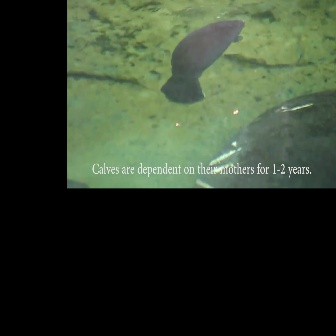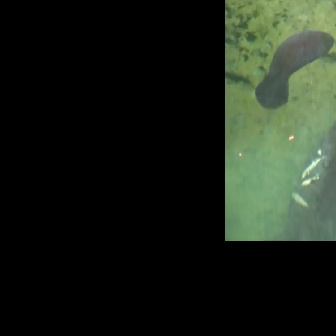
  Please identify the target specified by the bounding box [159,18,244,103] in the first image and locate it in the second image. Return the coordinates in [x_min,y_min,x_max,y_max] format.
Answer: [254,28,334,108]